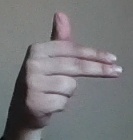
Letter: ghain